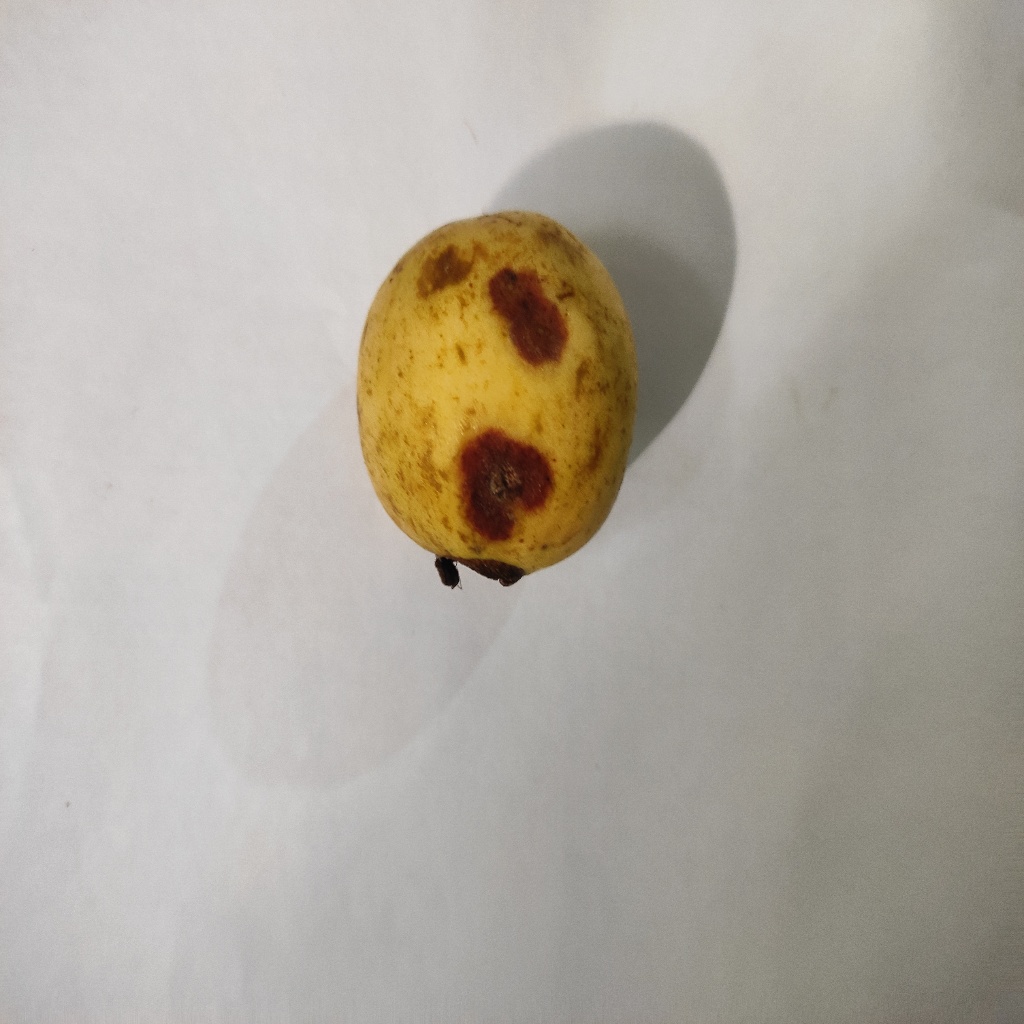
Crop: guava
Quality class: Defect